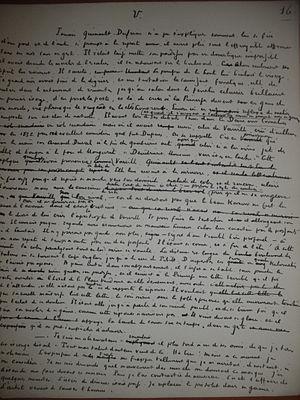
Paul Bourget, né le 2 septembre 1852 à Amiens et mort le 25 décembre 1935 à Paris, est un écrivain et essayiste français, membre de l'Académie française.